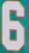
Number: 6